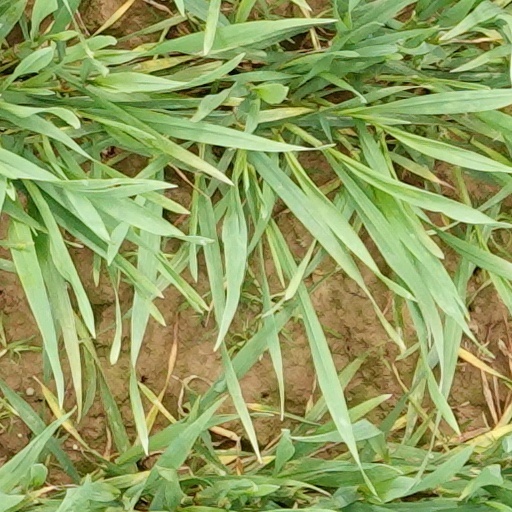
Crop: wheat